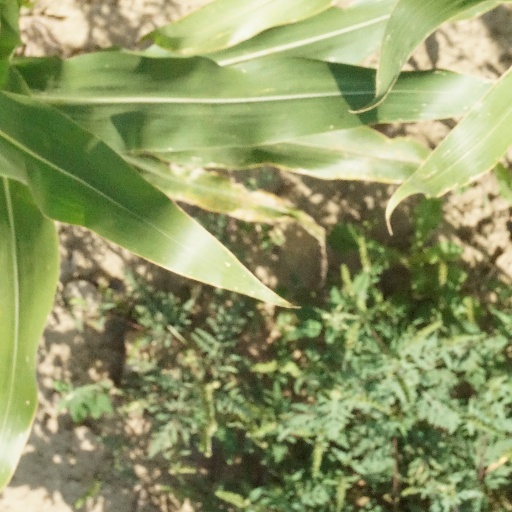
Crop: maize; corn